Red Cadeaux

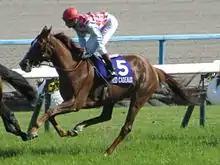
Red Cadeaux in May 2014

Red Cadeaux (6 March 2006 – 21 November 2015) was a British-bred Thoroughbred racehorse who was a triple runner up in the Melbourne Cup in 2011, 2013 and 2014.